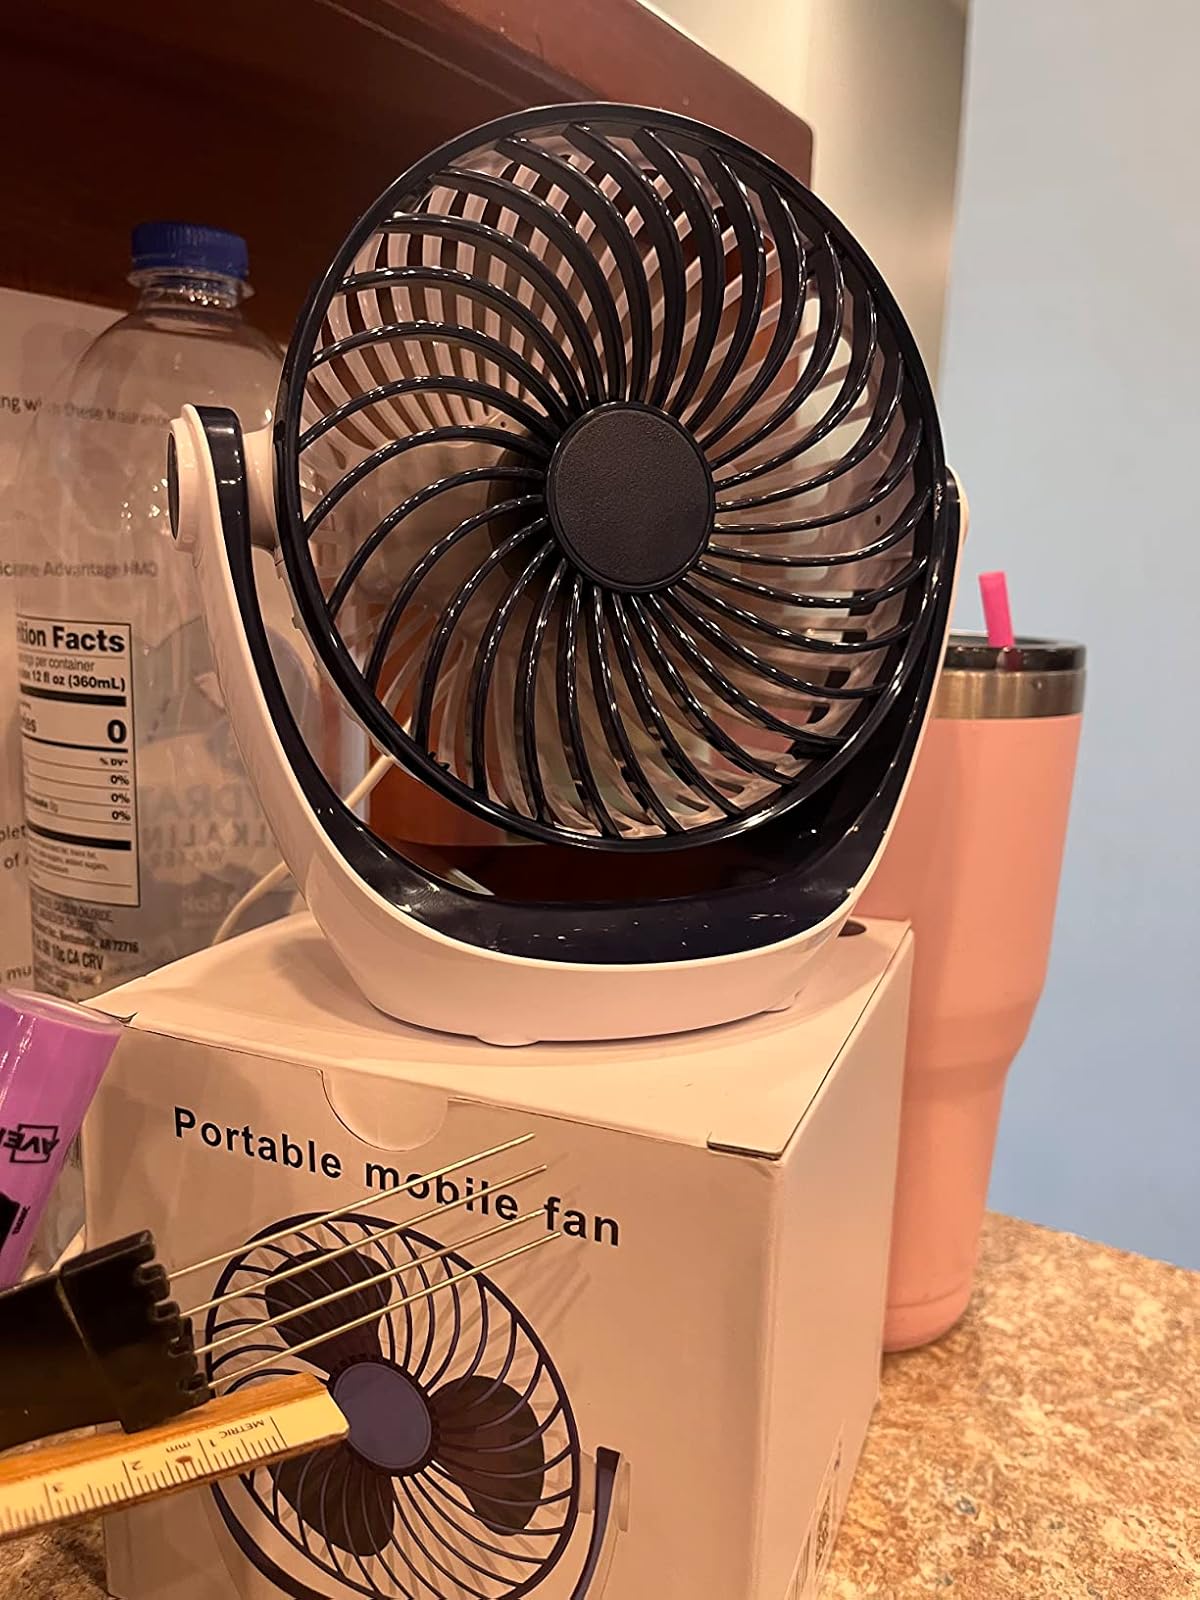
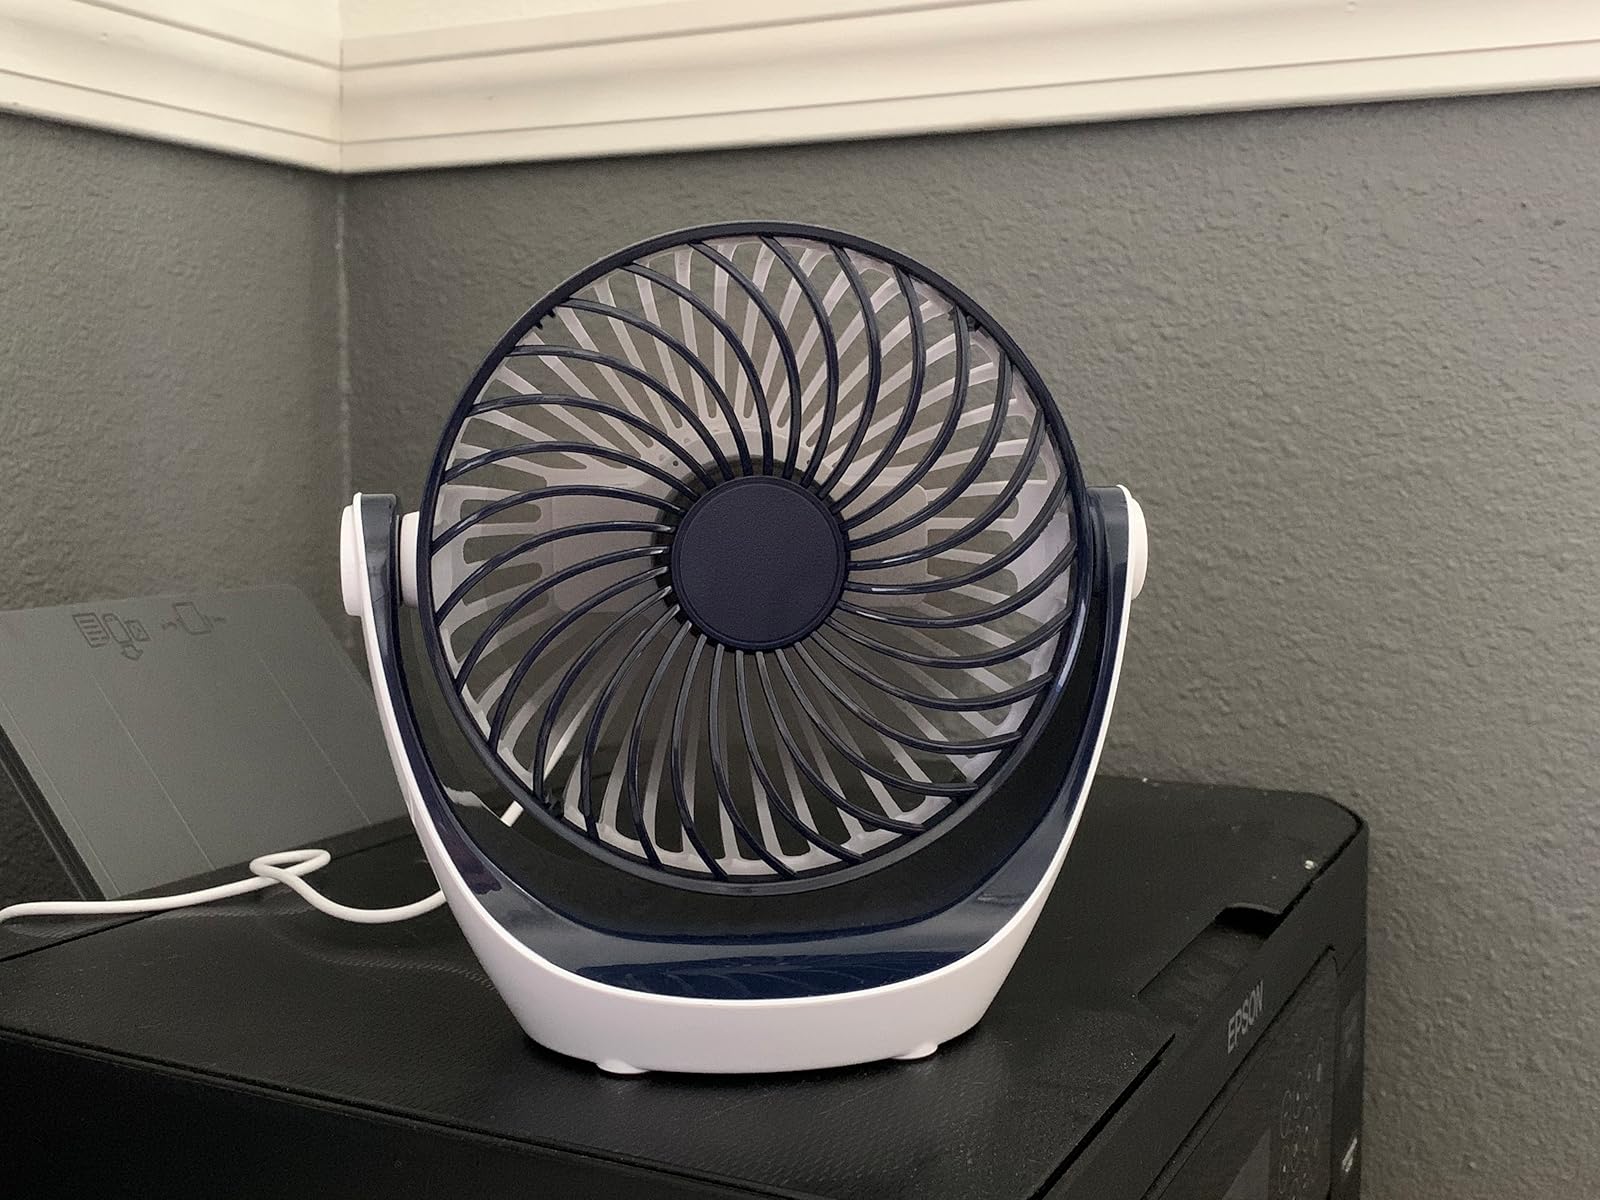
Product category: fan
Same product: yes